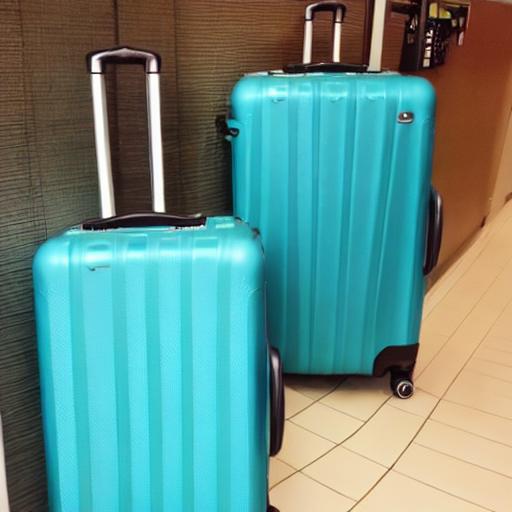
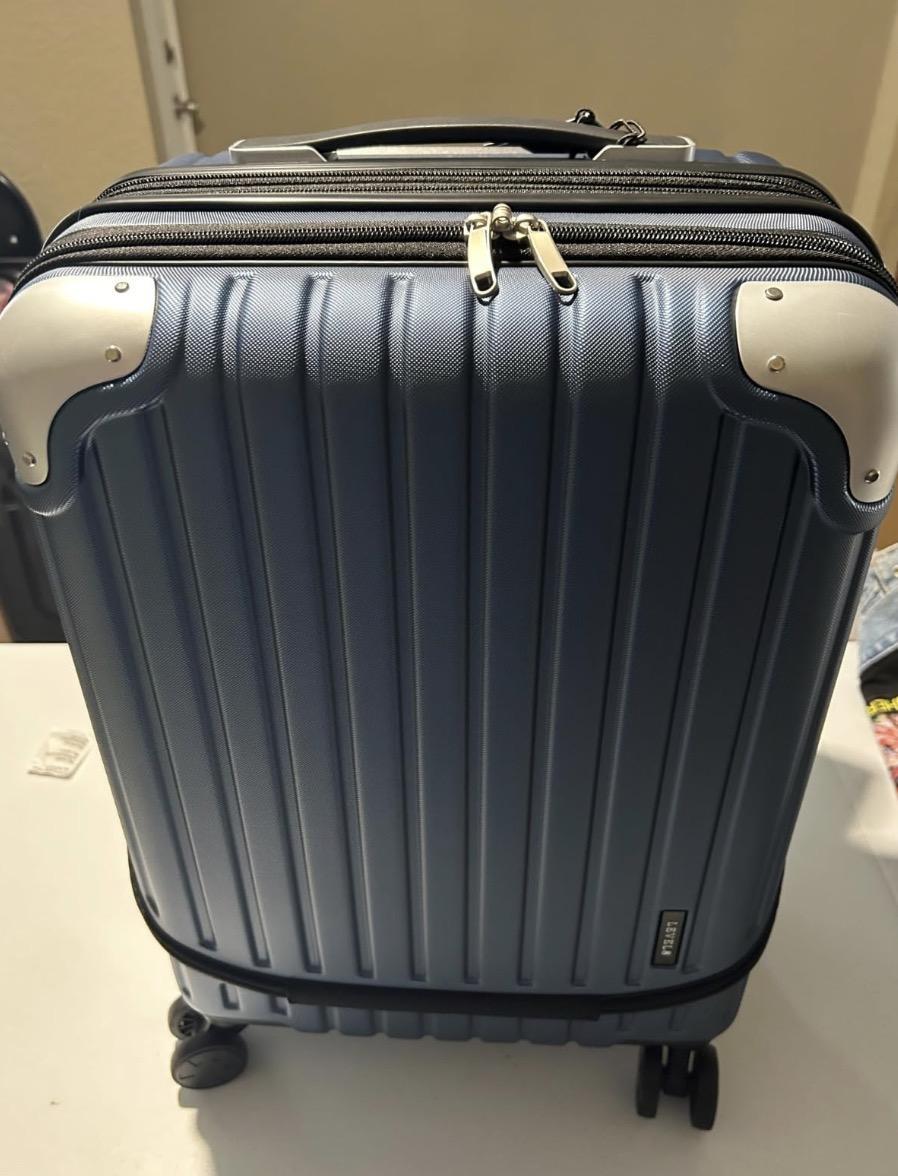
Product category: items_tea
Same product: no